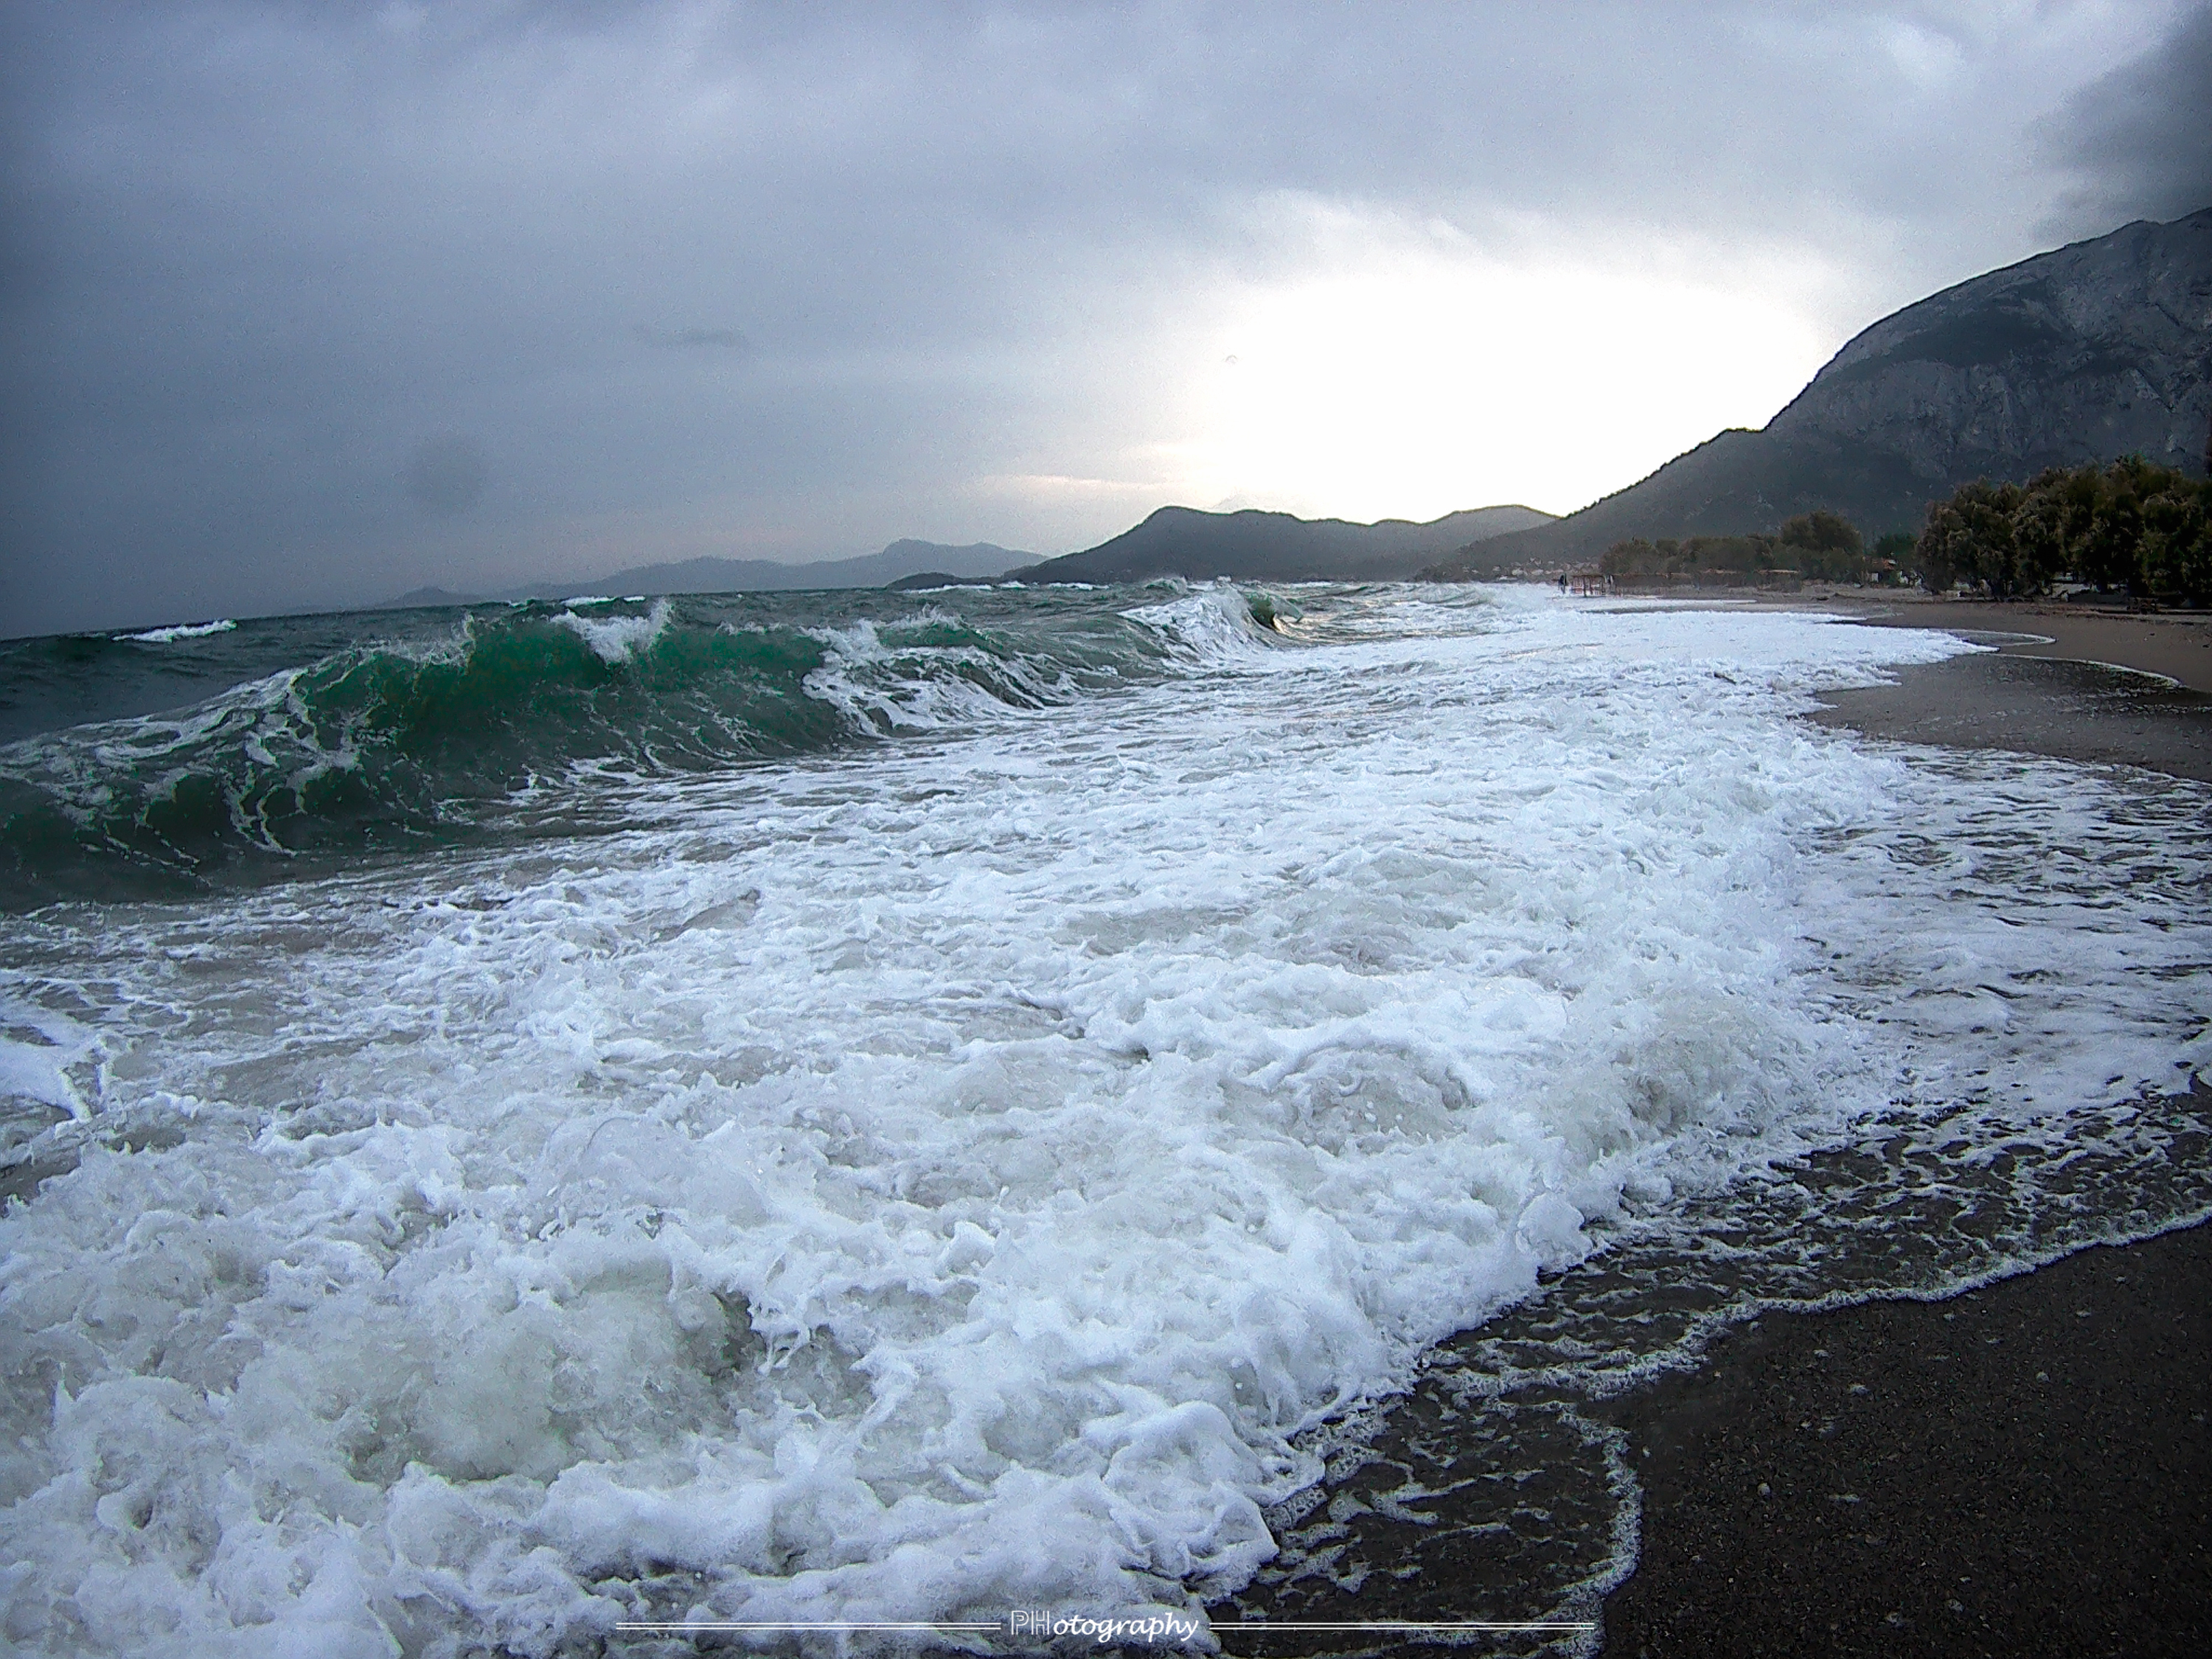
waves, samos, water, cloud, sky, natural landscape, beach, coastal and oceanic landforms, watercourse, mountain, bank, horizon, landscape, waterway, cumulus, wind wave, geological phenomenon, wind, calm, shore, headland, tropics, rock, sound, wave, hill, ocean, coast, dusk, cape, lake district, bay, mountain range, evening, lake, mountain river, tide, vacation, inlet, loch, reservoir, rapid, promontory, klippe, reflection